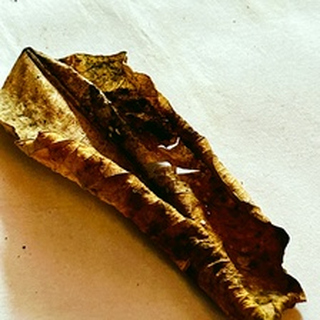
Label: lemon_dry_leaf